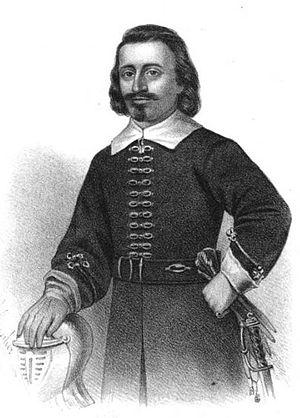
Cet article dresse une liste des gouverneurs de l'Acadie de sa fondation en 1604 jusqu'à l'invasion britannique de 1710. Ces personnalités ont parfois porté d'autres titres que gouverneur mais sont traditionnellement considérées comme telles. L'Acadie fut une colonie française mais fut aussi contrôlée à plusieurs reprises par les Anglais, les Écossais, les Néerlandais et le Massachusetts. Des gouverneurs français ont parfois eu un mandat même lorsque la colonie n'était pas contrôlée par la France. Il y a aussi eu des périodes où deux gouverneurs exerçaient le pouvoir au même moment.